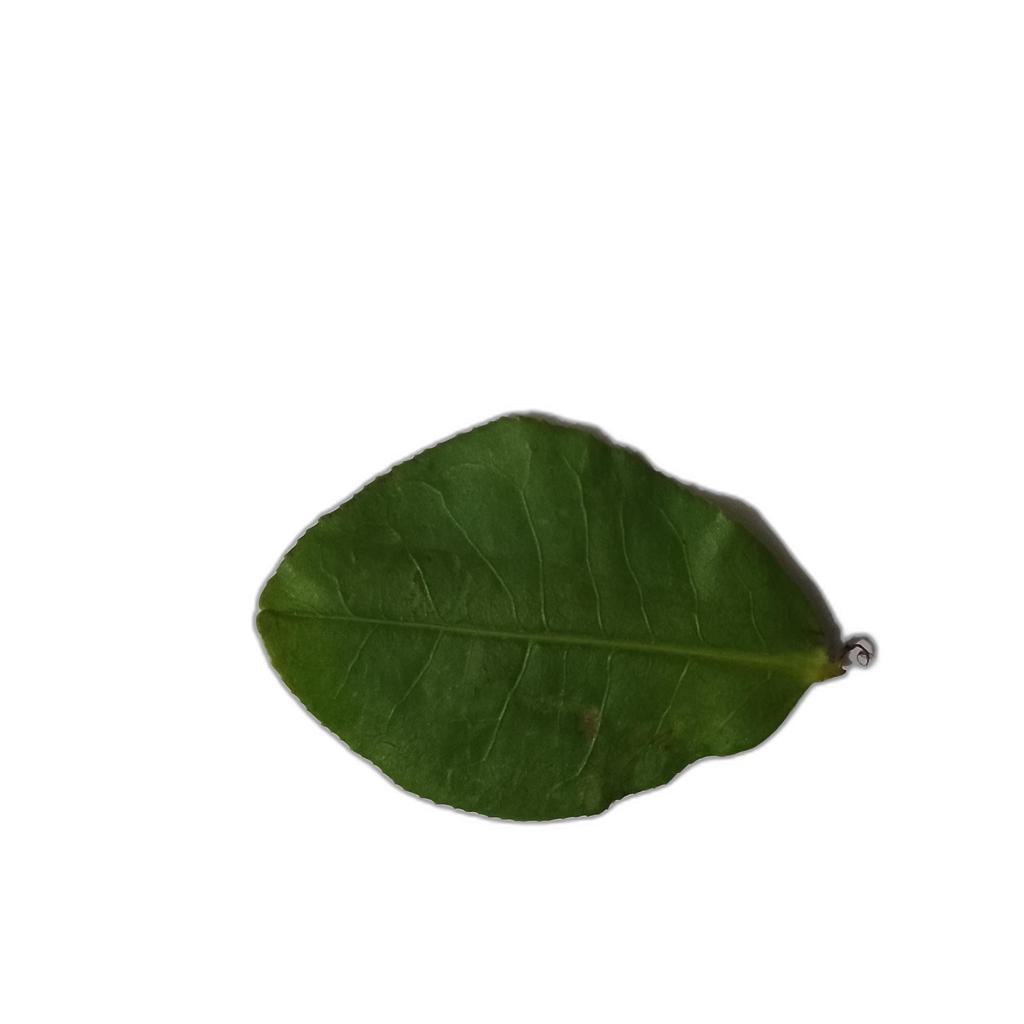
Label: Healthy